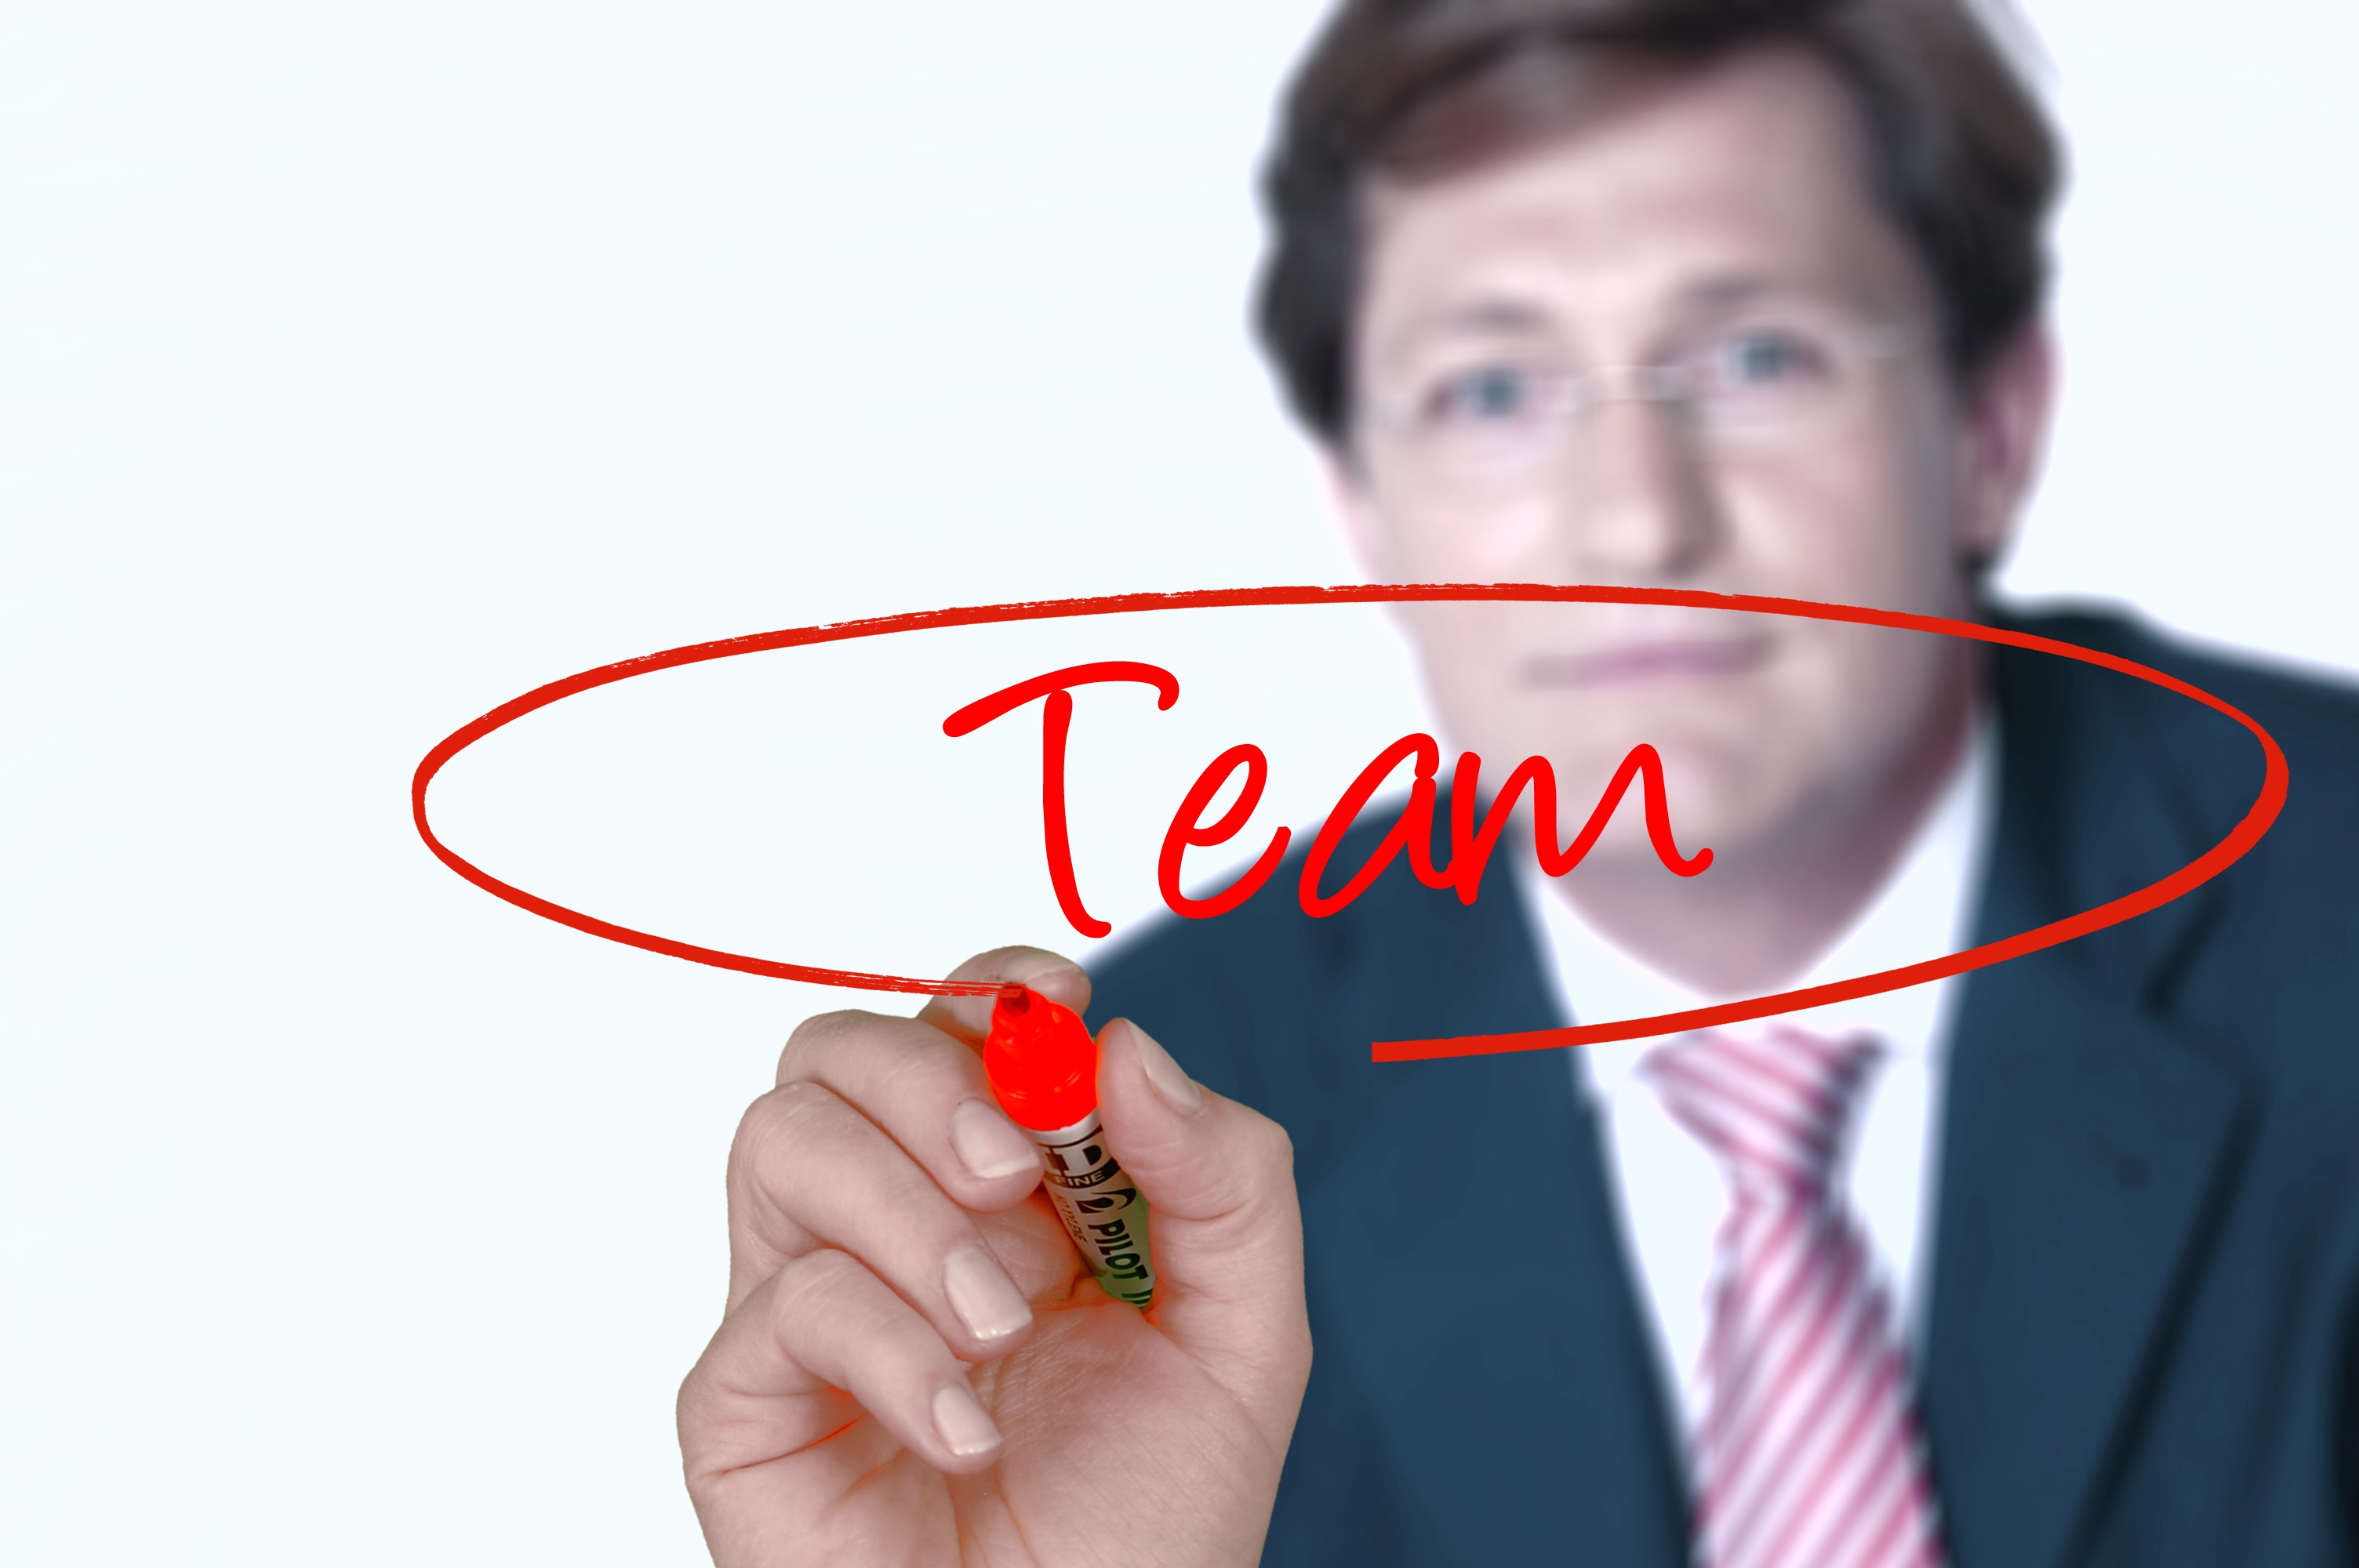
writing, hand, glass, finger, business, ear, transparent, team, teamwork, graphic, organ, leave, businessman, management, transparency, cooperation, manager, sense, team spirit